MIT Plasma Science and Fusion Center

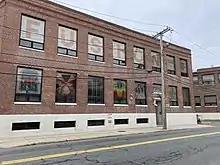
MIT Plasma Science and Fusion Center at MIT building NW17

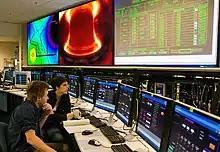
Control room of the Alcator C-Mod tokamak at the MIT Plasma Science and Fusion Center.

The Plasma Science and Fusion Center (PSFC) at the Massachusetts Institute of Technology (MIT) is a university research center for the study of plasmas, fusion science and technology.